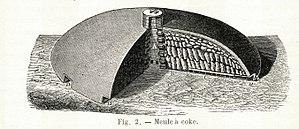
mode primitif de production du coke par combustion en meule. Image scannée dans
Le coke est un combustible obtenu par pyrolyse de la houille dans un four à l'abri de l'air ; ces fours sont regroupés en batteries dans une usine appelée cokerie. Ce procédé a longtemps été très polluant et l'est encore dans les pays en développement. En Europe, il ne subsiste que quelques cokeries dont les émissions, sous-produits et déchets sont contrôlés.